Van Musschenbroek vacuum pump

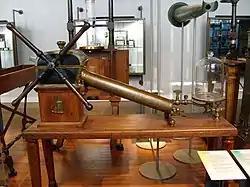
The 1698 van Musschenbroek vacuum pump at Museum Boerhaave, before it was moved to the University Museum of Groningen. The pump contains a chamber, a diagonal barrel and a main house with four spanners. All are connected to a wooden base. Turning the spanners counter-clockwise will pull up the piston and create vacuum in the barrel. The 'Oosterse Lamp' seal of the van Musschenbroeks is placed on the wooden base of the main house.

The van Musschenbroek vacuum pump is an instrument from the late 17th century constructed by the Dutch craftsman . A series of pumps were designed and produced over the years, with the 1698-model as one of the more prominent examples. It was based on an air pump design by . This model was used to study fluids (gas or liquid) at the University of Groningen. The pump enabled physical, chemical and medical experiments to give a more illustrative explanation of the scientific theories that were presented to the students of the university. This use of experimental demonstrations during teaching was relatively new in Europe at the time.